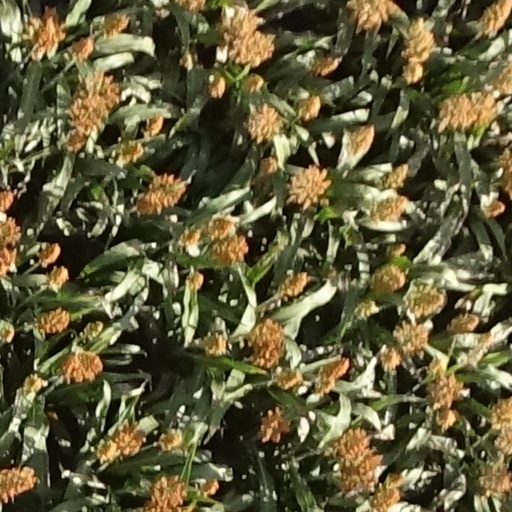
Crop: sorghum